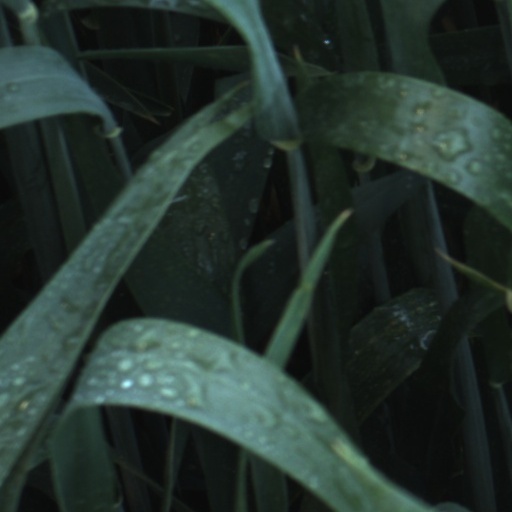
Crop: wheat